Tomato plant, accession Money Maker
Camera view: tilt-top (135 deg); turntable rotation: 30 degrees
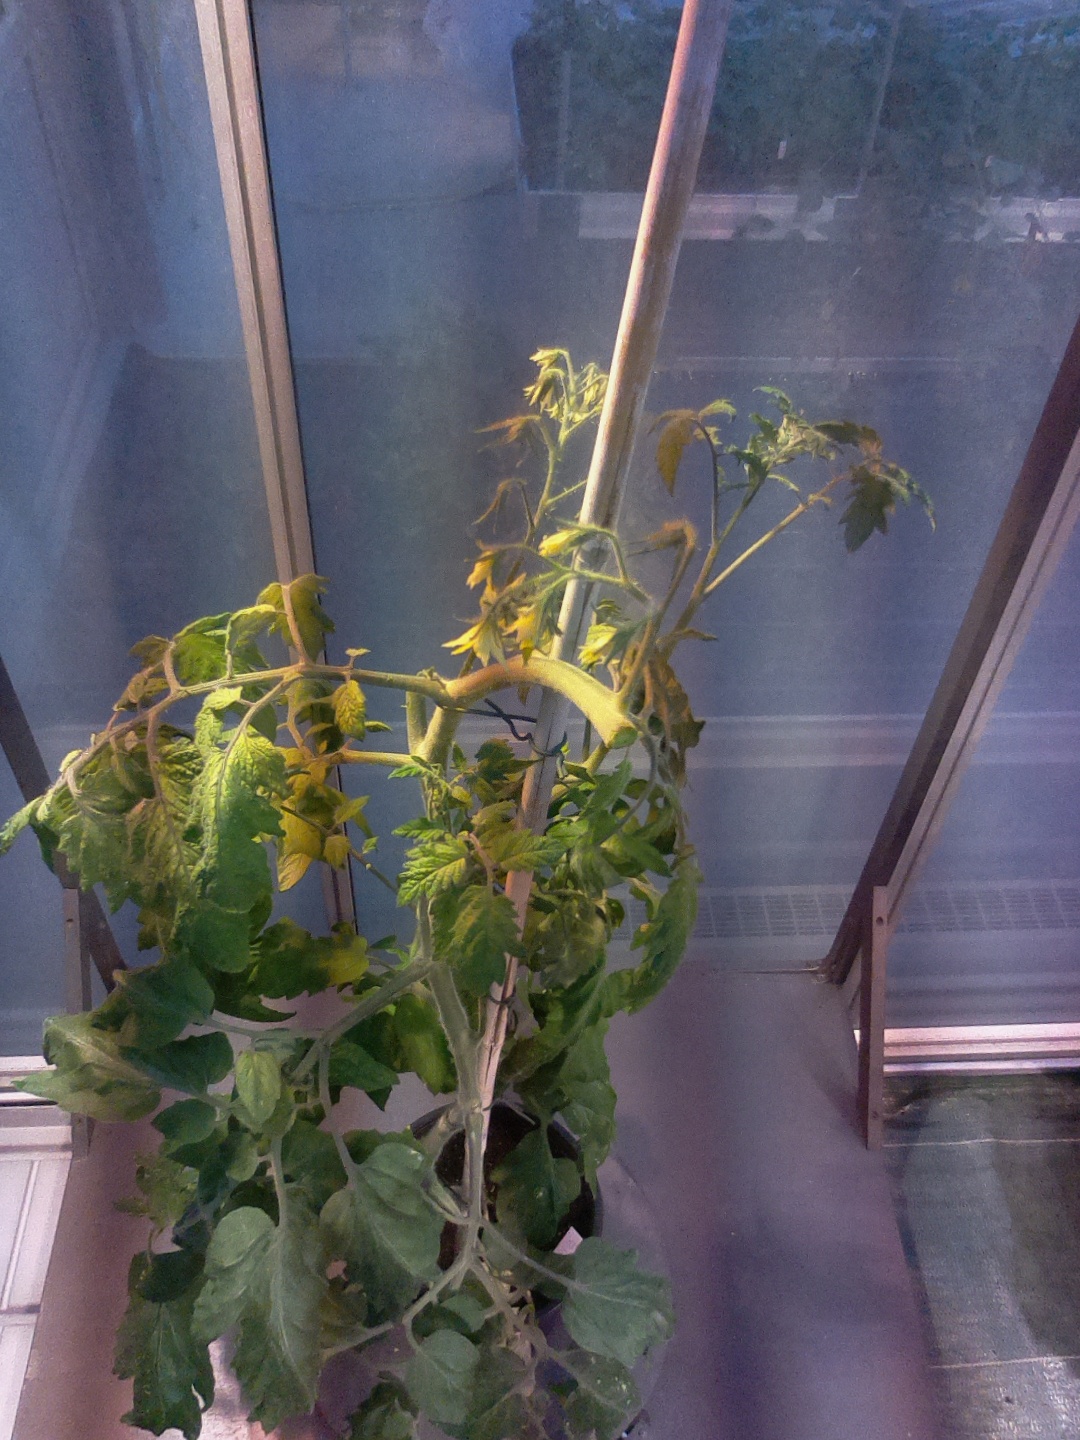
BBCH growth stage 72: 20%-30% of final fruit size